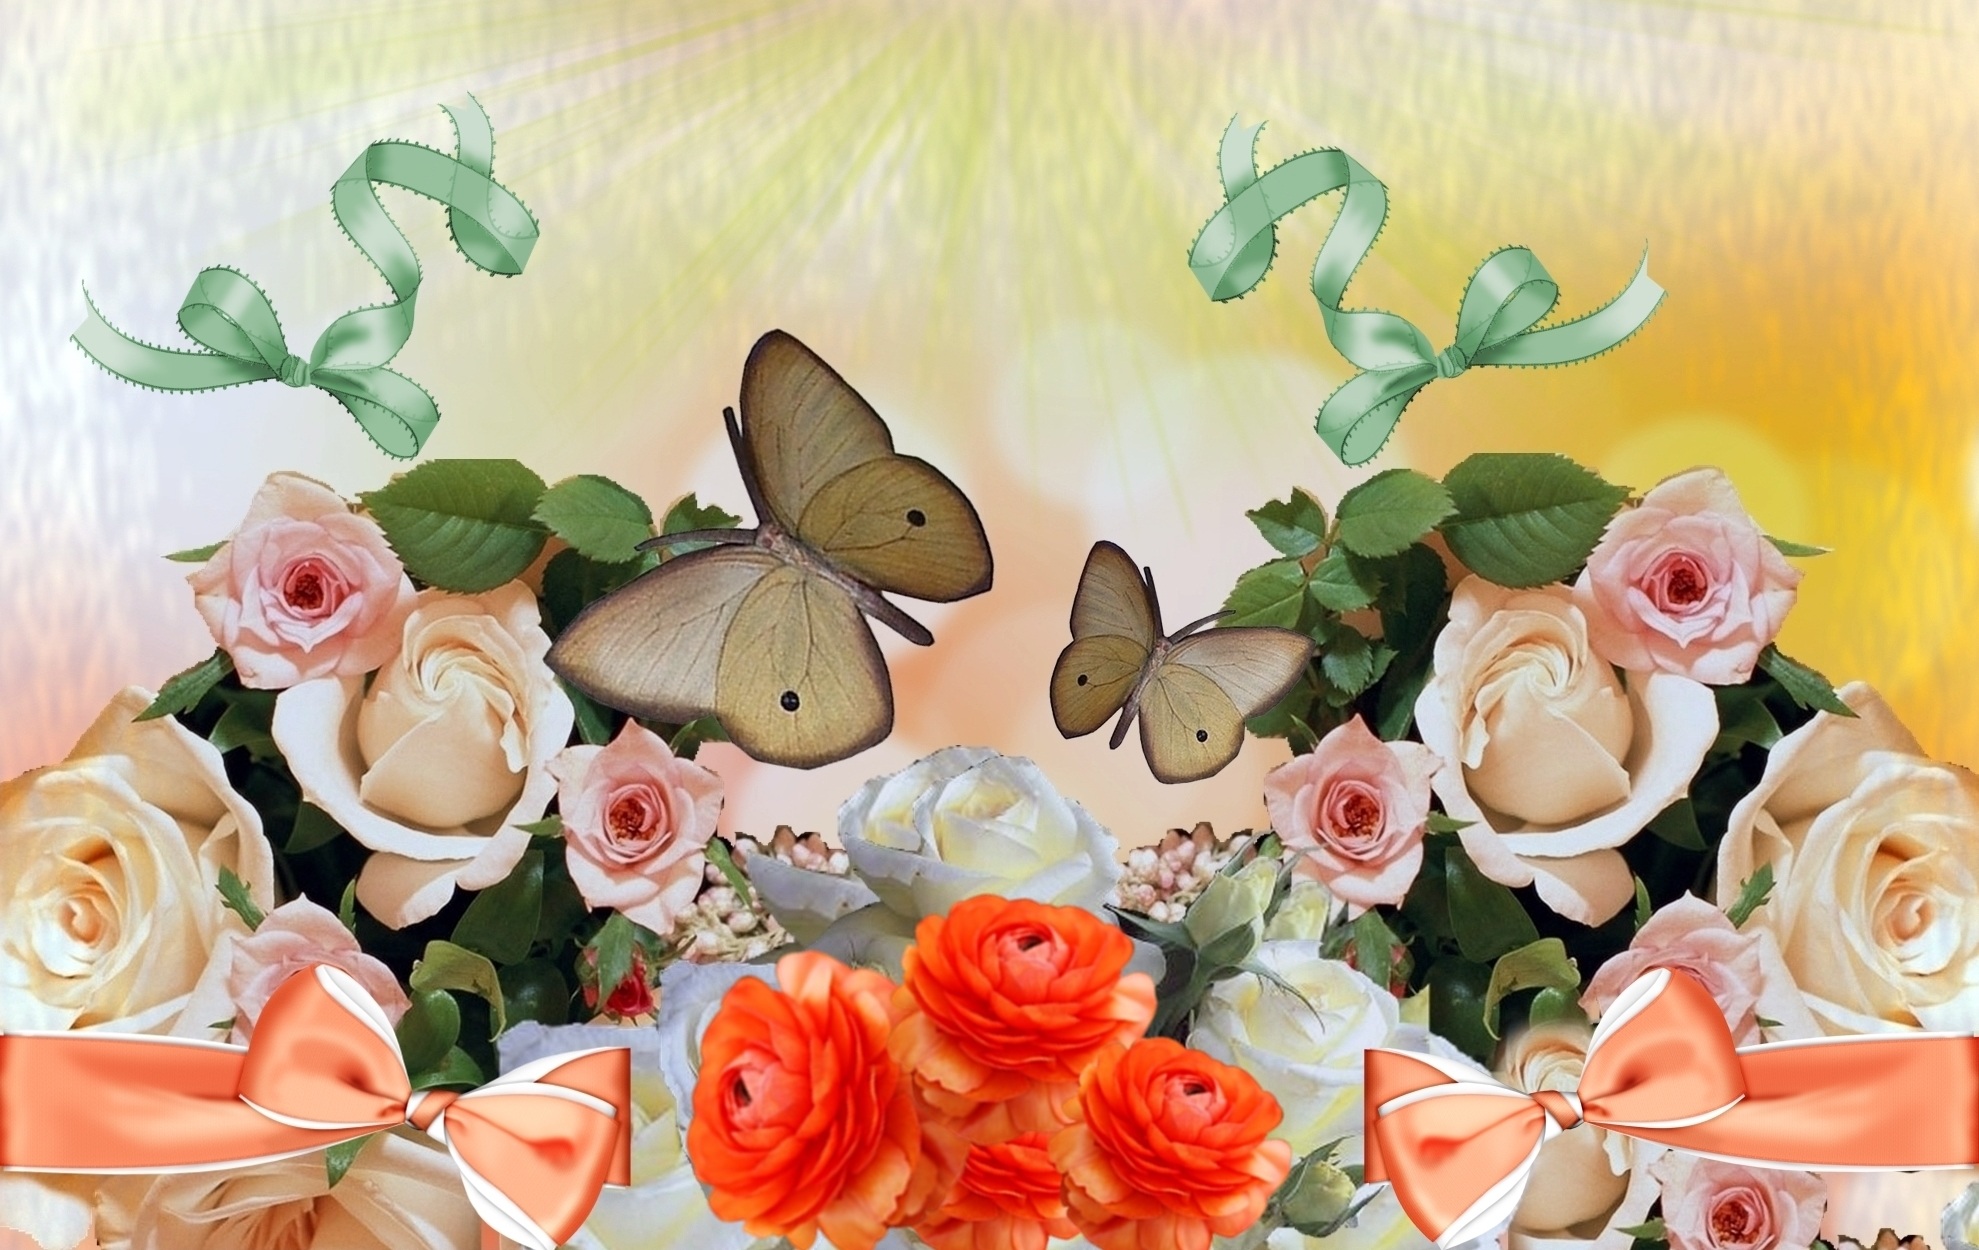
flower, petal, flower arrangement, flowers, roses, butterflies, bows, floristry, flower bouquet, floral design, flower arranging